Kalu Pande

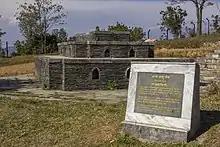
Kalu Pande Memorial Park, the grave of highly dignified Pande war hero Kalu Pande

The burial ground of Kaji Kalu Pande on a hill top. It lies in Chandragiri, western outskirts of Kathmandu from where Gorkha can be seen. It is said that Kalu Pande requested to be buried where he could see his homeland of Gorkha so, he was buried in that spot. It is also called Kalu Pande Hill and is a popular hiking spot.